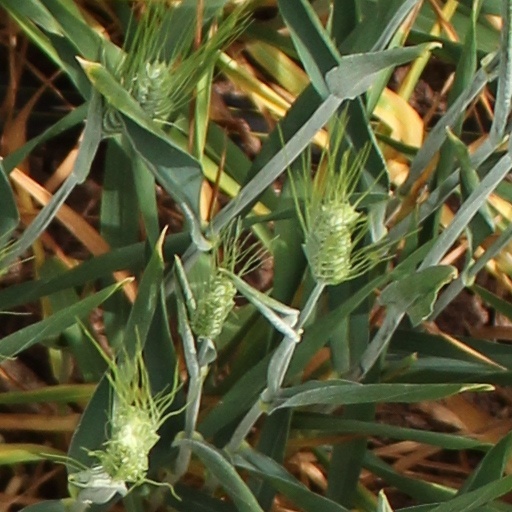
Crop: wheat